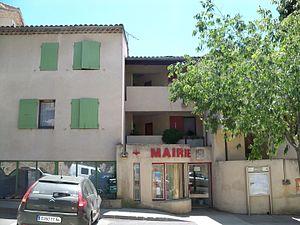
Mairie de La Bastidonne
La Bastidonne est une commune française située dans le département de Vaucluse, en région Provence-Alpes-Côte d'Azur.